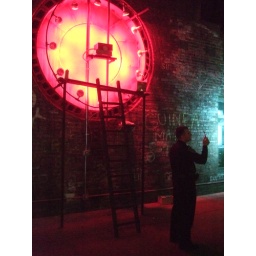
Inside the clock tower of Old Main at Wayne State University in Detroit, MI